1989 Loma Prieta earthquake

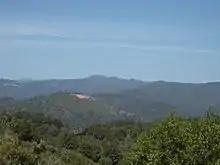
Loma Prieta Peak in the Santa Cruz Mountains

Since many forecasts had been presented for the region near Loma Prieta, seismologists were not taken by surprise by the October 1989 event. Between 1910 and 1989 there were 20 widely varying forecasts that were announced, with some that were highly specific, covering multiple aspects of an event, while others were less complete and vague. With a M6.5 event on the San Juan Bautista segment, or an M7 event on the San Francisco Peninsula segment, United States Geological Survey (USGS) seismologist Allan Lindh's 1983 forecasted rupture length of (starting near Pajaro Gap, and continuing to the northwest) for the San Juan Bautista segment nearly matched the actual rupture length of the 1989 event. An updated forecast was presented in 1988, at which time Lindh took the opportunity to assign a new name to the San Juan Bautista segment – the Loma Prieta segment.